Asynchronous connection-oriented logical transport

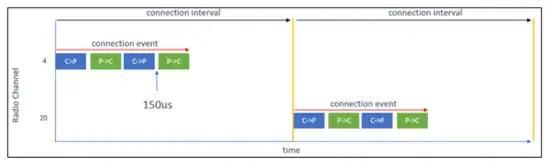
Figure 3 - Basic packet exchange over a Bluetooth LE-ACL connection (C denotes the Central device, P denotes the Peripheral device)

Packets exchanged over an LE ACL connection contain either LL Data PDUs or LL Control PDUs which are associated with Link Layer control procedures. If either device has no data to transmit and transmission of a packet is required, it must send an empty LL Data PDU.